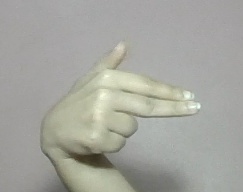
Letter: ghain